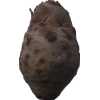
Label: celery